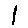
Label: 1